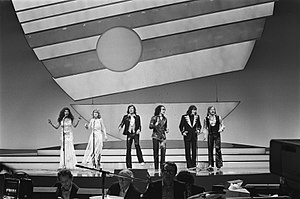
Les Humphries Singers
Les Humphries Singers (i smal udgave) i Eurovision Song Contest 1976
Les Humphries Singers var en popgruppe, der i første halvdel af 1970'erne var meget populære i store dele af Europa, herunder i Danmark. Gruppen, der havde basis i Vesttyskland, blev grundlagt af Les Humphries, der var flyttet til Hamborg fra fødelandet Storbritannien. Sammen med Jimmy Bilsbury gik han i gang med at etablere en gruppe, der med basis i gospelmusikken og hippiestilen sang og formidlede glad popmusik og smittende sceneshows. Desuden var der tale om en ret stor gruppe sangere, 10-15 i gruppens storhedstid, der kom fra et bredt udsnit af lande.